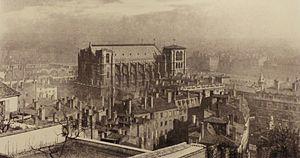
Le Vieux-Lyon et la Cathédrale Saint-Jean, surmontée de sa toiture surélevée réalisée par Antoine Desjardins.
La primatiale Saint-Jean-Baptiste-et-Saint-Étienne est le siège épiscopal de l'archidiocèse de Lyon. Elle a rang de cathédrale et de primatiale : l'archevêque de Lyon a le titre de Primat des Gaules ; le poste est actuellement géré par l'administrateur apostolique du diocèse, Mᵍʳ Michel Dubost, nommé en juin 2019.